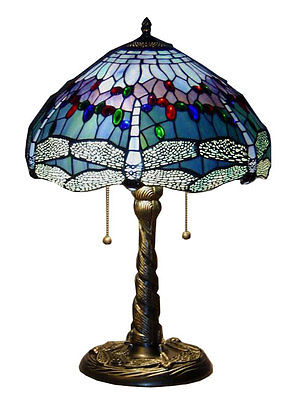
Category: lamp